2012–13 Hibernian F.C. season

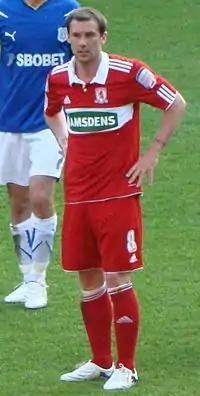
Kevin Thomson, seen here playing for Middlesbrough, returned to Hibs in March 2013.

Hibs narrowly avoided relegation from the Scottish Premier League during the 2011–12 season. To do this, the club signed several players on loan during the January 2012 transfer window, all of whom returned to their parent clubs at the end of the season. After the 5–1 defeat by Hearts in the 2012 Scottish Cup Final, the Hibs board of directors acknowledged the necessity of rebuilding the squad. Pat Fenlon attempted to strengthen the defence by signing goalkeeper Ben Williams and defenders James McPake and Tim Clancy.